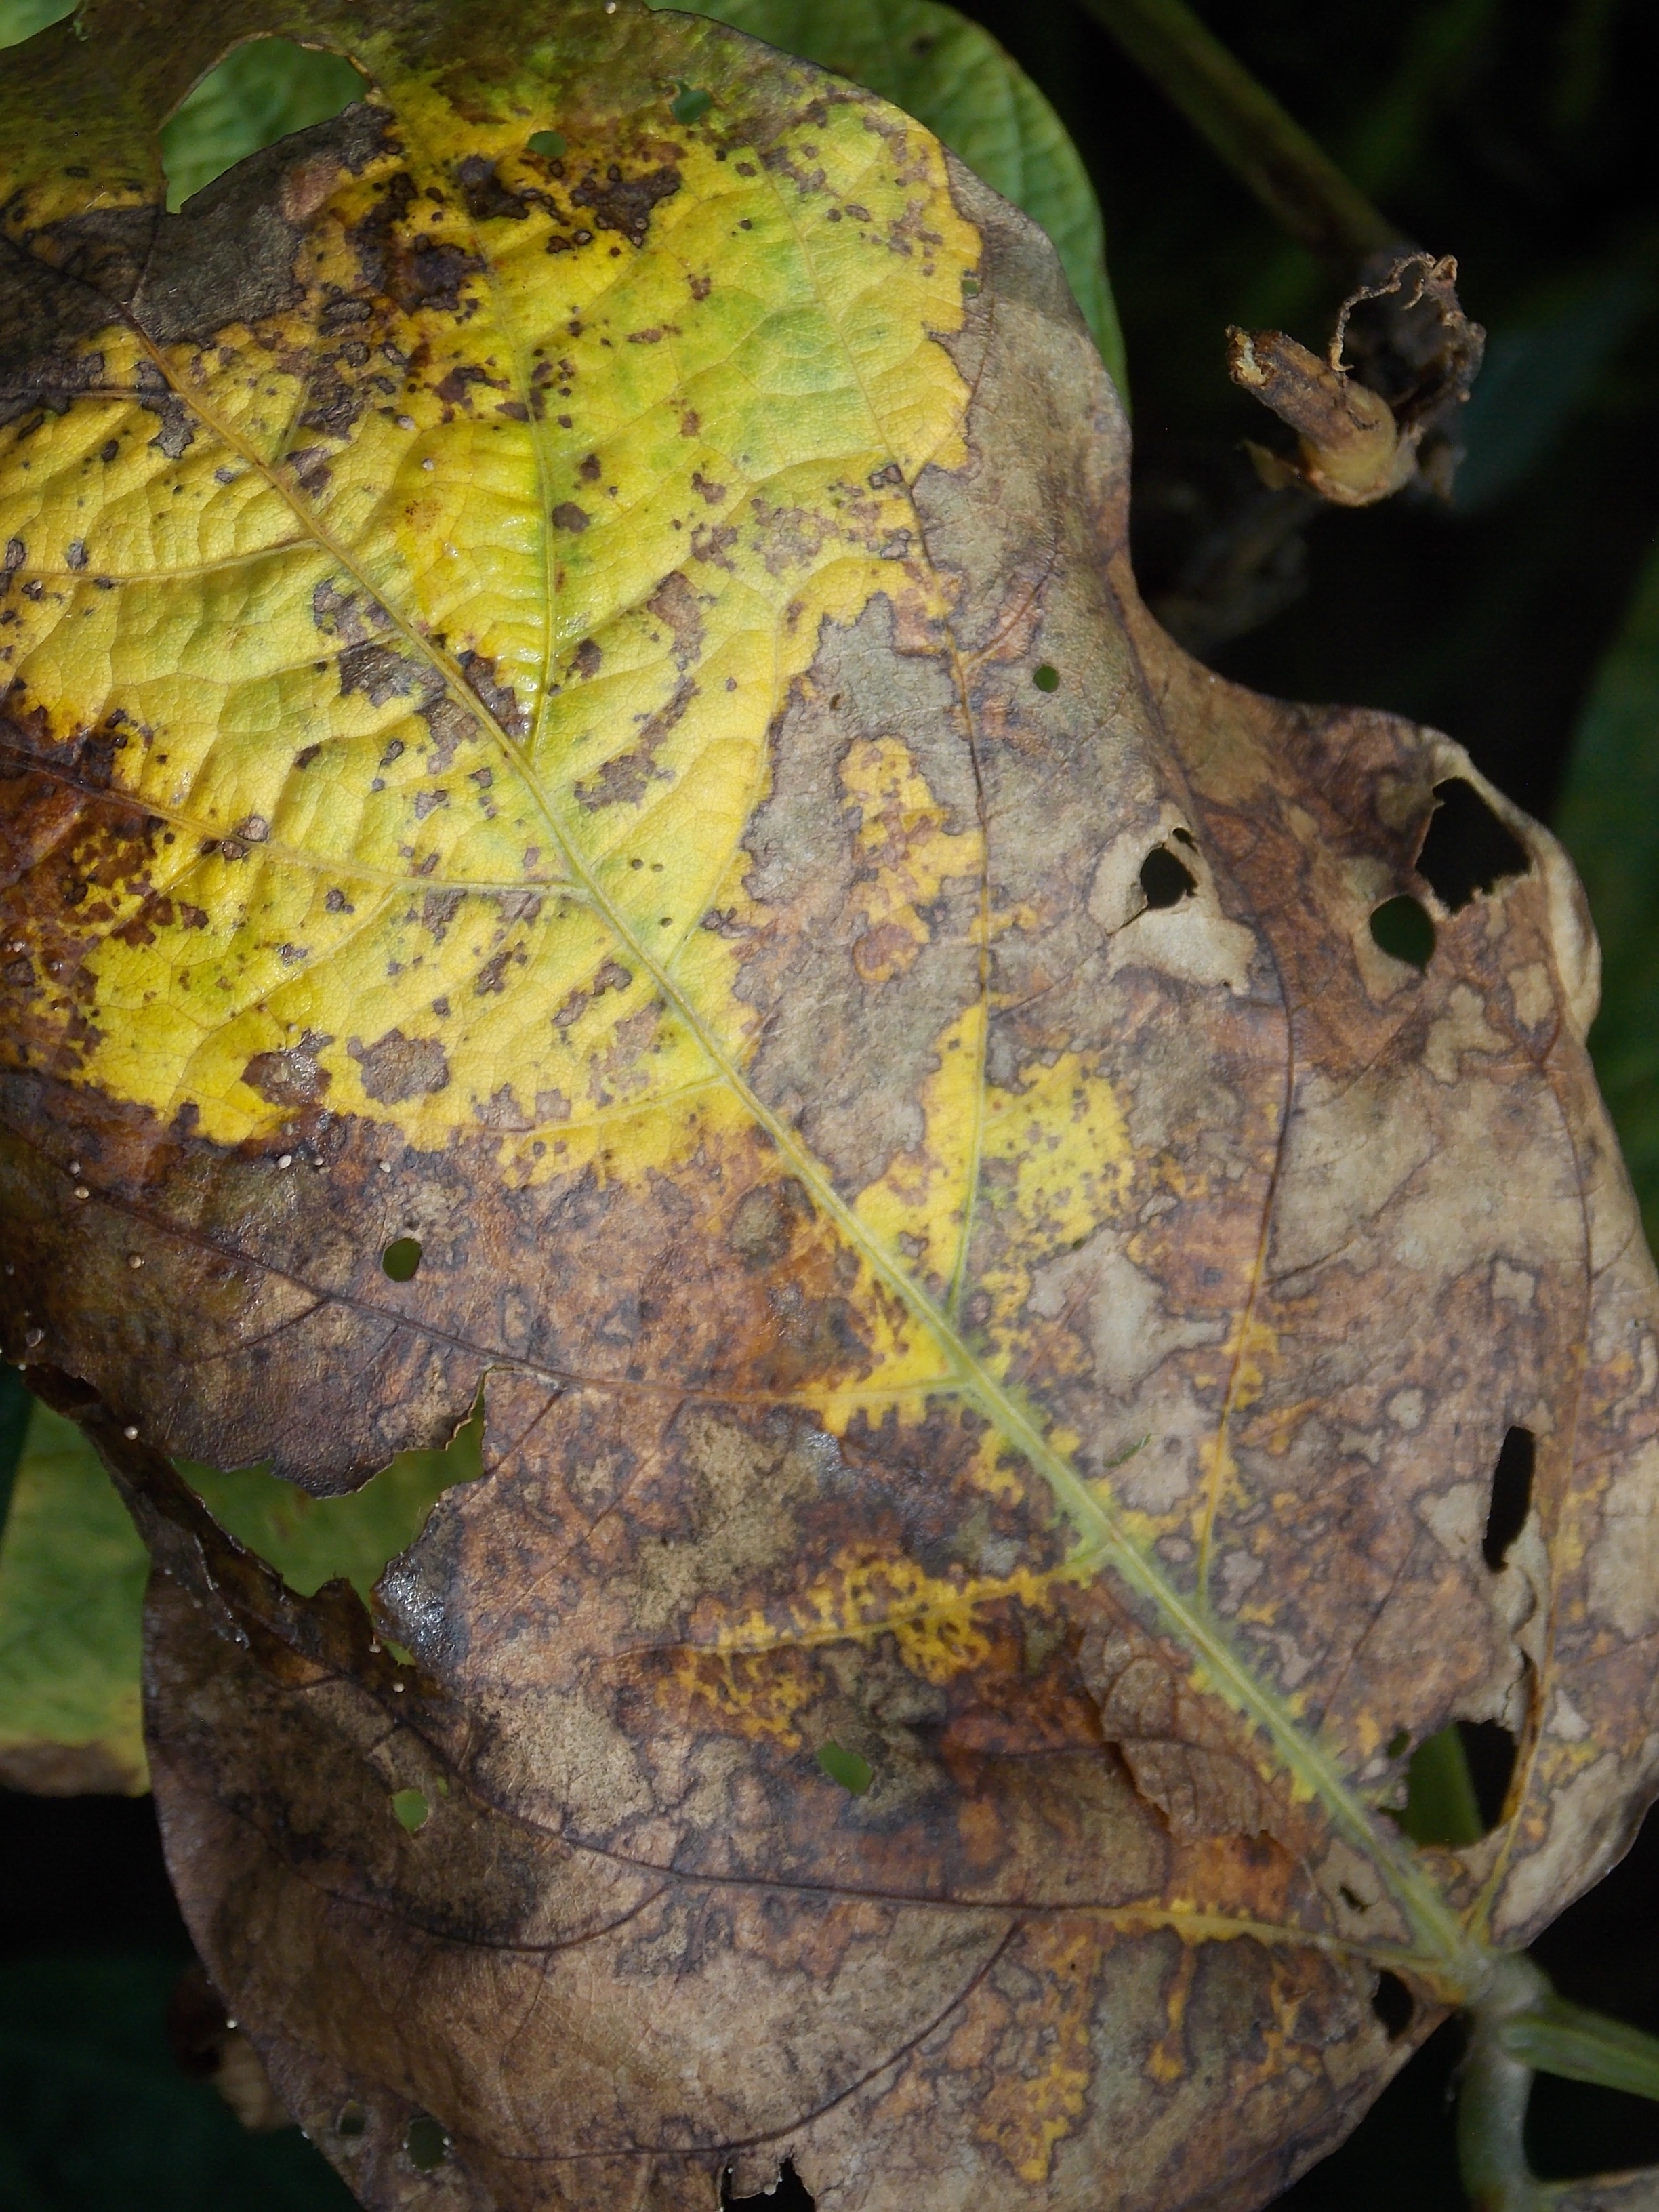
Label: Disease